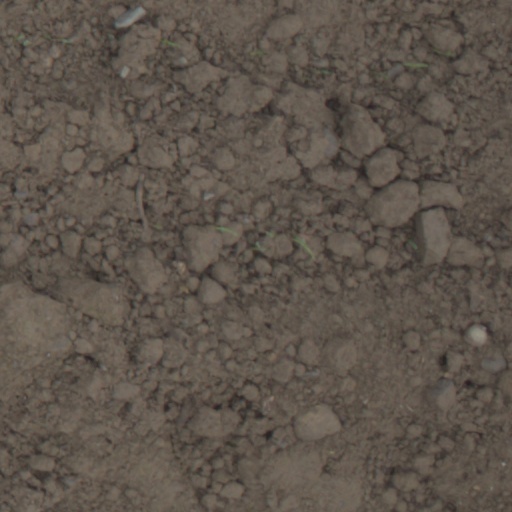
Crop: wheat